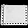
Label: Bag